John Cochran (artist)

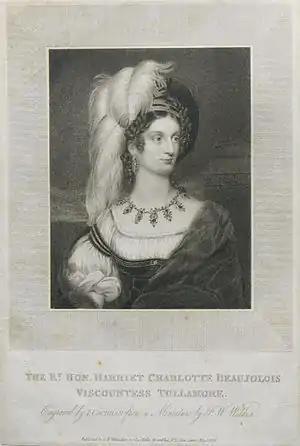
Portrait of Harriet Charlotte Beaujolois, Viscountess Tullamore. Copper engraving by John Cochran after F. W. Wilkin. "La Belle Assemblee" No. 11 New Series 1 May 1826

John Cochran or Cochrane (active 1821–1865) was a Scottish portrait miniaturist, a stipple and line engraver and a painter of watercolours. Cochran exhibited his portraits at the Royal Academy between 1821 and 1823, and at the Suffolk Street Gallery from 1821 to 1827.